Colin Renfrew

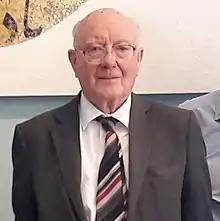
Renfrew in 2018

Andrew Colin Renfrew, Baron Renfrew of Kaimsthorn, (25 July 1937 – 24 November 2024) was a British archaeologist, paleolinguist and Conservative peer noted for his work on radiocarbon dating, the prehistory of languages, archaeogenetics, neuroarchaeology, and the prevention of looting at archaeological sites.